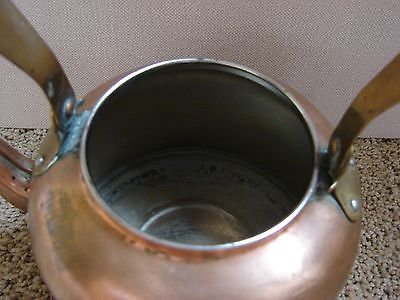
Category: kettle